History of Mangaluru

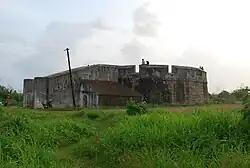
The Sultan Battery in Mangaluru, built in 1784 by Tipu Sultan to defend the city from British warships entering the Gurupura river

Mangaluru is the heart of a distinct multilinguistic—cultural region : Tulunadu a homeland of Tulu-speaking People, which was nearly coterminous with the modern district of South Canara.